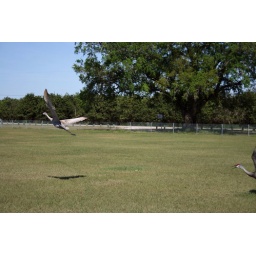
A Sandhill Crane flying over an open field